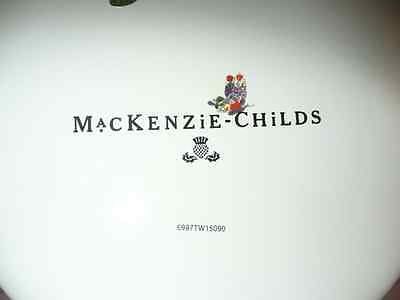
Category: kettle